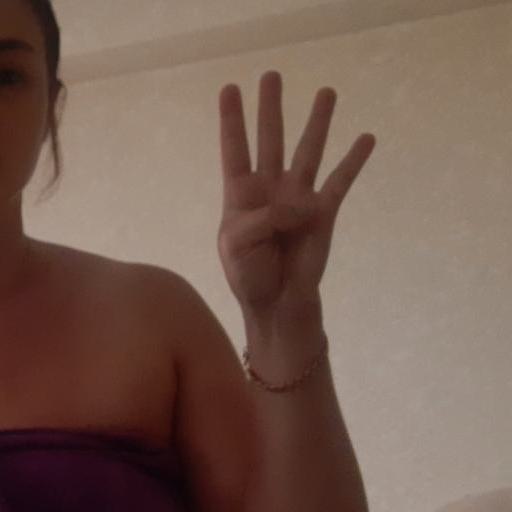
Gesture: four